Renee Roberts

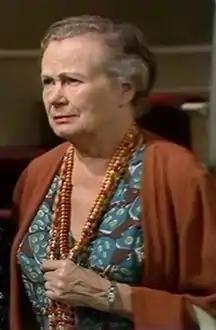
Roberts as Miss Gatsby in "Fawlty Towers"

Irene Roberts (24 September 1908 – 6 February 1996) better known by her professional name Renee Roberts was an English actress who is best remembered for her portrayal of Miss Ursula Gatsby in "Fawlty Towers" in both series in 1975 and 1979.